Point mutation

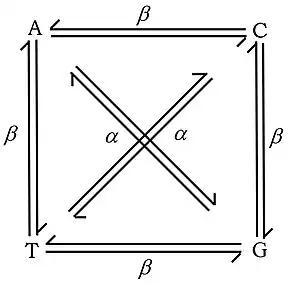
Transitions (Alpha) and transversions (Beta).

In 1959 Ernst Freese coined the terms "transitions" or "transversions" to categorize different types of point mutations. Transitions are replacement of a purine base with another purine or replacement of a pyrimidine with another pyrimidine. Transversions are replacement of a purine with a pyrimidine or vice versa. There is a systematic difference in mutation rates for transitions (Alpha) and transversions (Beta). Transition mutations are about ten times more common than transversions.